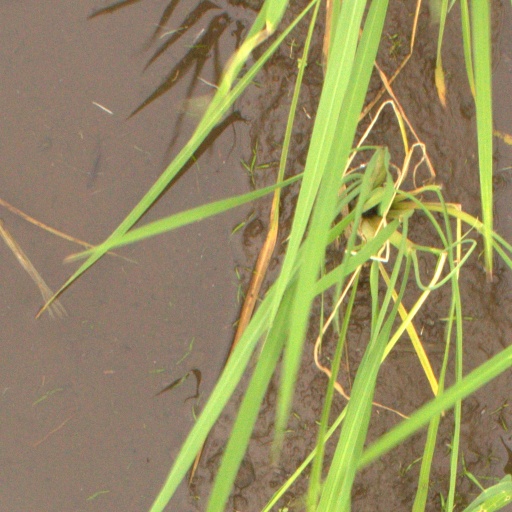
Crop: rice